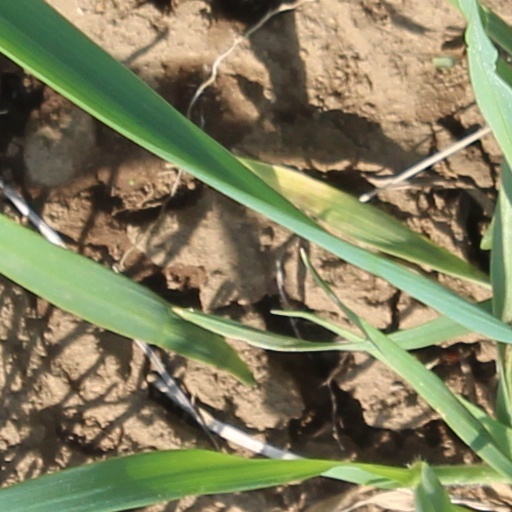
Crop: wheat